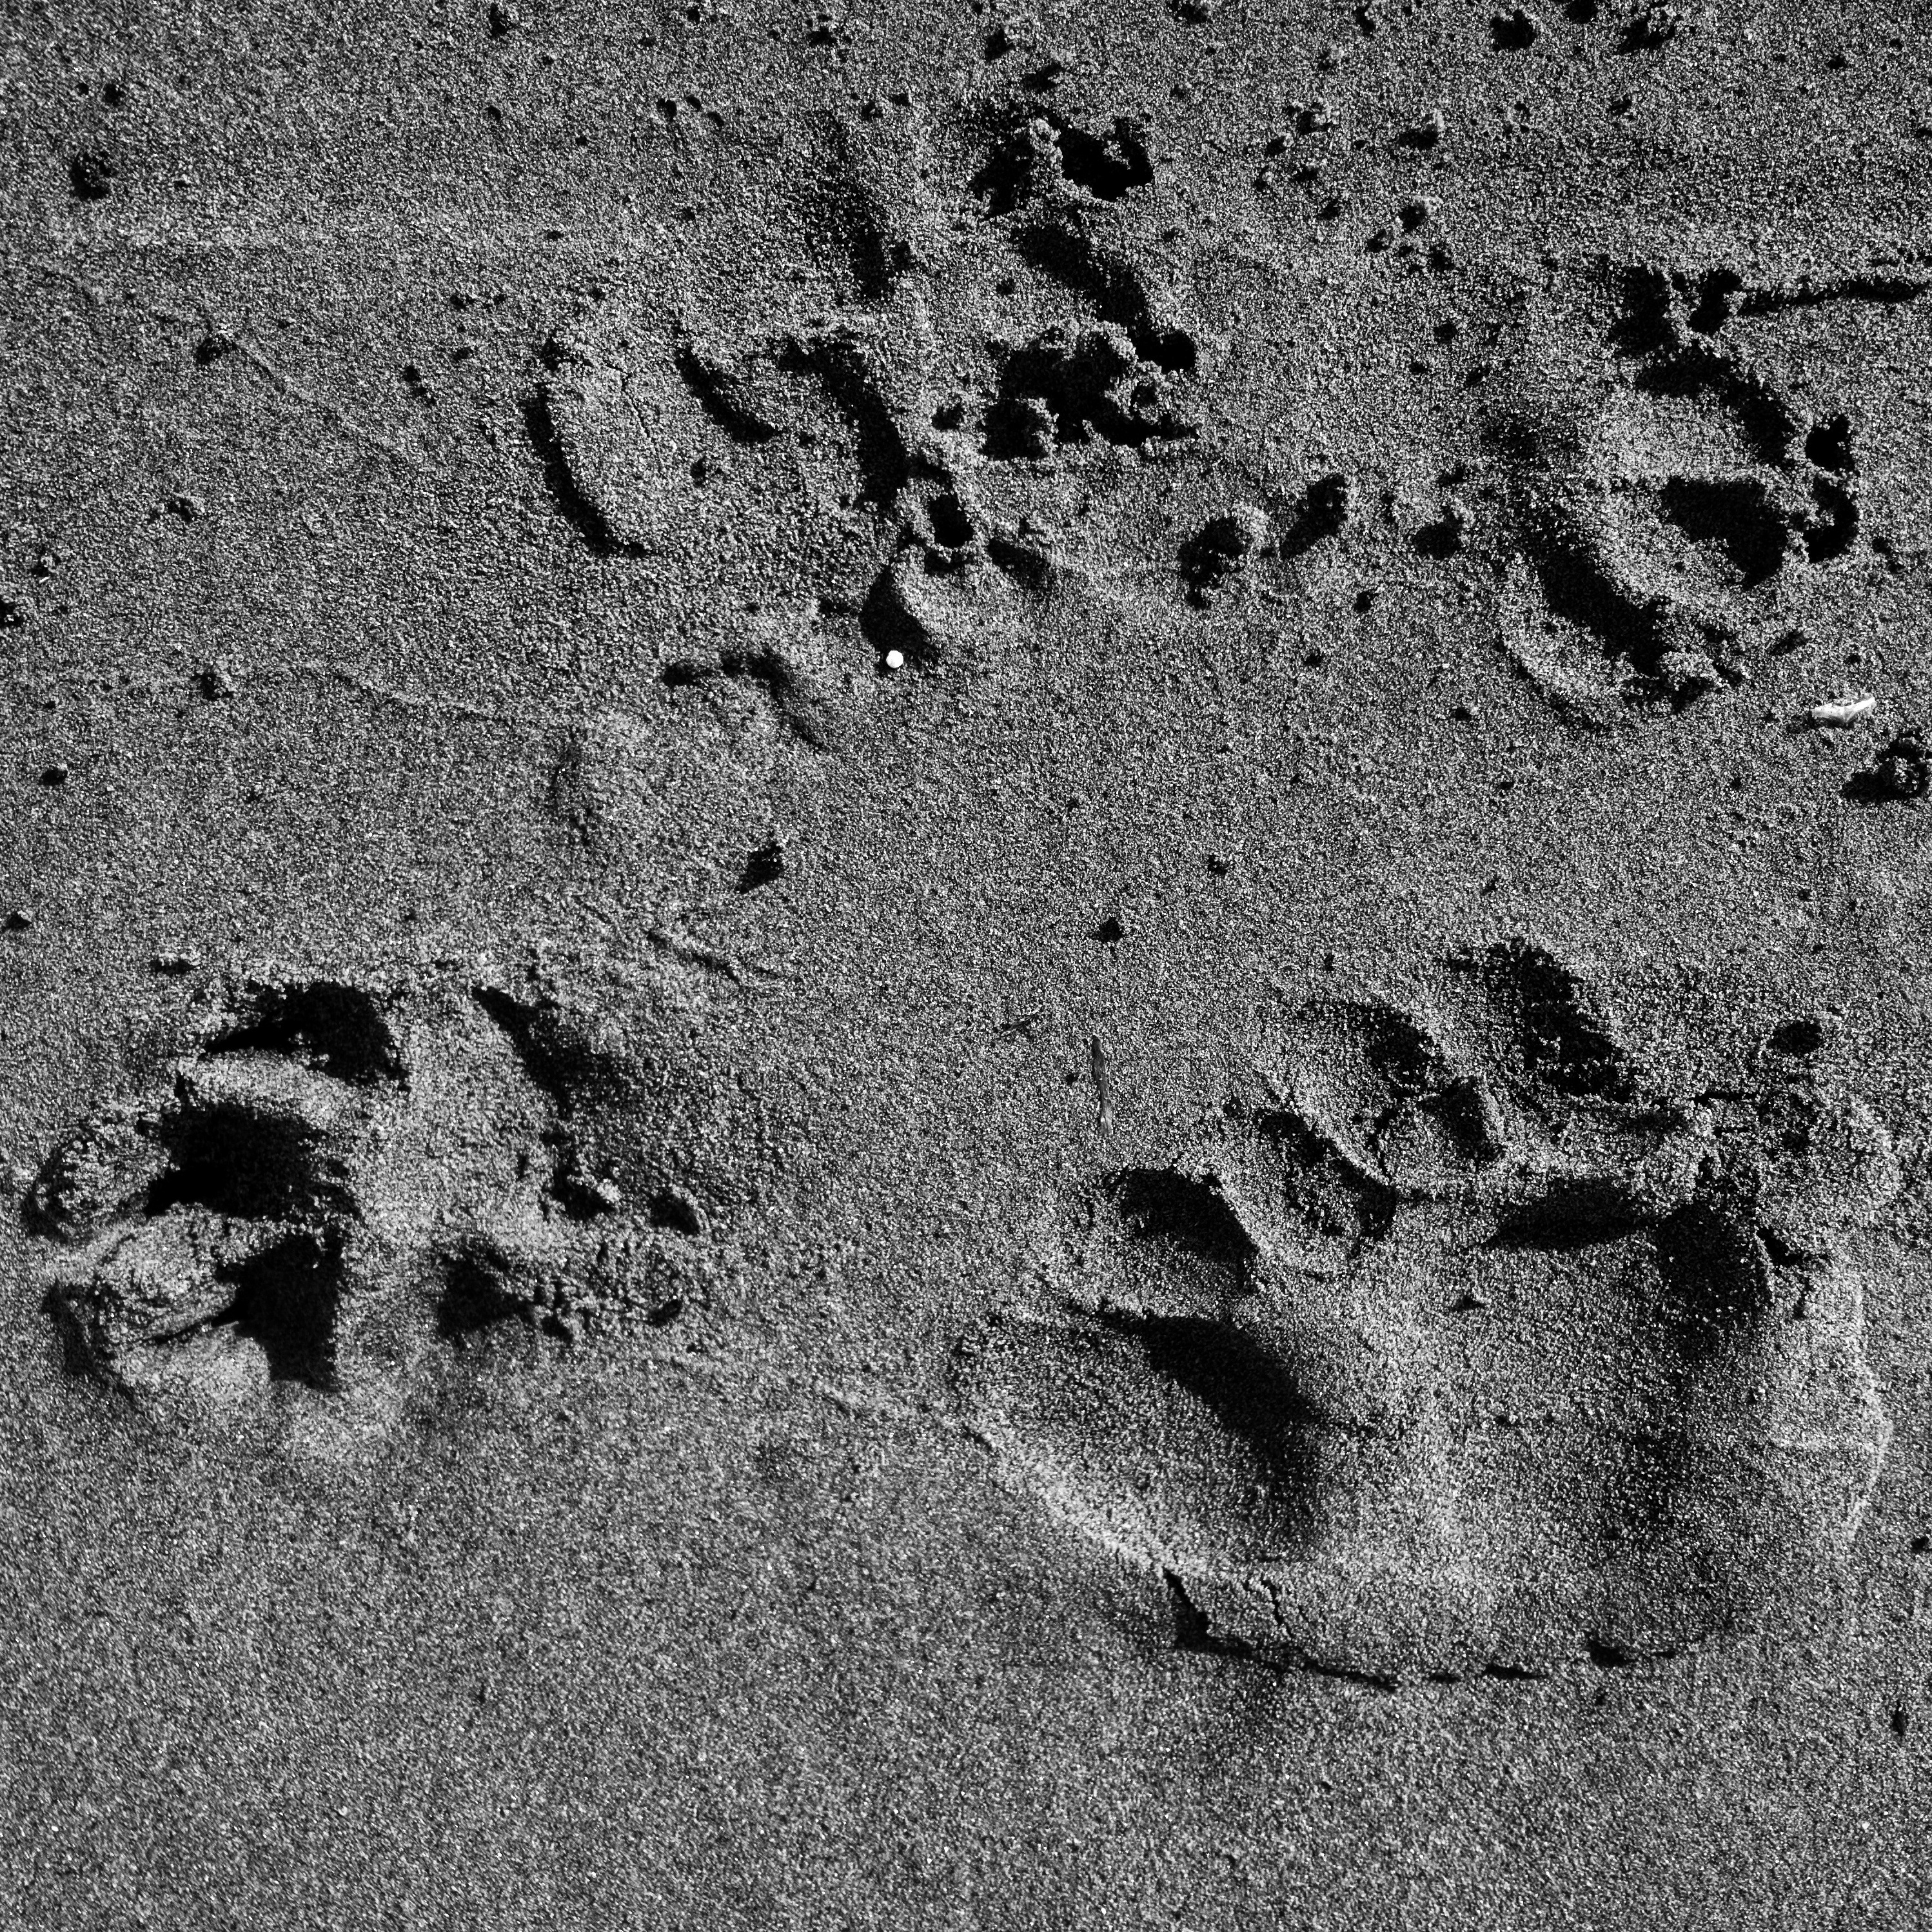
beach, sand, rock, black and white, texture, leaf, footprint, dog, animal, canine, asphalt, walk, foot, shadow, soil, monochrome, material, footprints, paw, prints, paw prints, dog paw, road surface, monochrome photography, animal print